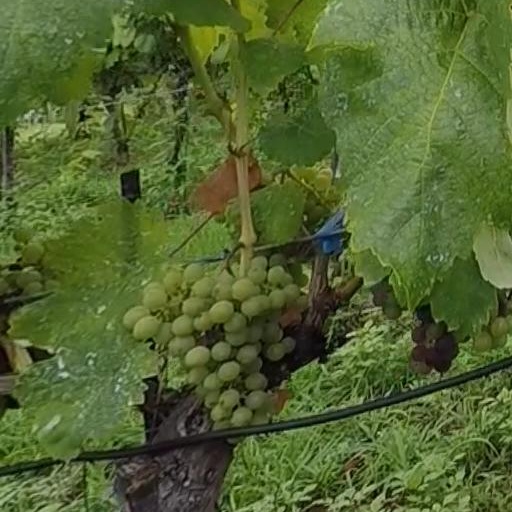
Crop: grape